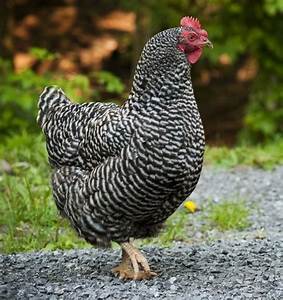
Label: chicken